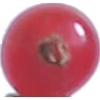
Label: redcurrant